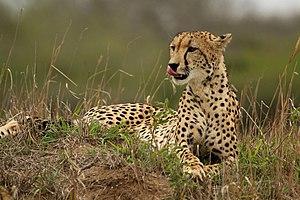
Le guépard est un grand mammifère carnassier de la famille des félidés vivant en Afrique et en Asie de l'Ouest. Le guépard a une allure svelte et fine, avec de longues pattes élancées, et une face au museau court marquée par deux traces noires partant des yeux. Son pelage est entièrement tacheté de noir sur un fond fauve à beige très clair ; les petits sont pourvus d'une courte crinière qui disparaît à l'âge adulte. Il est considéré comme l'animal terrestre le plus rapide au monde, sa vitesse à la course pouvant atteindre 112 km/h.